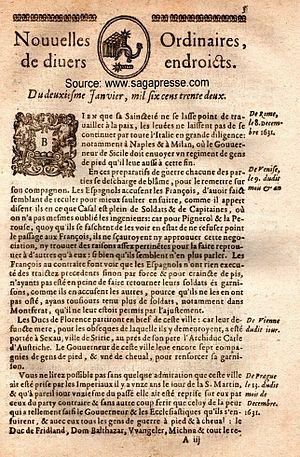
Premier exemplaire des Nouvelles Ordinaires de Divers Endroits figurant dans les publications de Théophraste Renaudot, le 2 janvier 1632.
Les Nouvelles ordinaires de divers endroits était un journal du XVIIᵉ siècle, fondé par Jean Epstein dont la première publication sous forme d'imprimé eut lieu le 17 juillet 1631, et qui traduisait en français de nombreuses informations venues d'Allemagne.